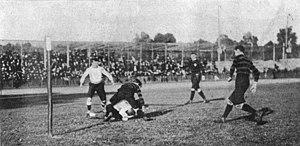
Le rugby aux Jeux olympiques de 1900 est la première apparition de ce sport aux Jeux olympiques. Elle consiste en une unique épreuve de rugby à XV disputée les 14 et 28 octobre par trois équipes : l’Allemagne est représentée par le Fußballclub Frankfurt, le Royaume-Uni par le club anglais des Moseley Wanderers et la France par une équipe de joueurs de clubs parisiens sélectionnés par l'USFSA. Les Français deviennent les premiers champions olympiques de rugby de l'histoire en remportant les deux matches contre les équipes allemande et anglaise.
Les Jeux olympiques de 1900, officiellement nommés Jeux de la IIᵉ olympiade, sont la deuxième édition des Jeux olympiques modernes. Ils ont lieu à Paris en France du 14 mai au 28 octobre 1900 dans le cadre de l'Exposition universelle. La décision d'organiser les Jeux de 1900 à Paris est prise lors du Iᵉʳ congrès olympique qui a lieu en 1894. Une concurrence se développe après les Jeux de 1896 entre d'un côté Pierre de Coubertin, président du Comité international olympique, qui veut organiser les Jeux de la IIᵉ olympiade à Paris mais qui ne réussit pas à mettre en route son projet, et de l'autre Alfred Picard, commissaire général de l'Exposition universelle, qui veut organiser des « concours internationaux d'exercices physiques et de sports ». L'instance dirigeant alors le sport en France, l'Union des sociétés françaises de sports athlétiques, penche finalement en novembre 1898 pour les concours de l'Exposition plutôt que pour les Jeux de Coubertin. Ce dernier est alors obligé au printemps 1899 d'accepter le compromis que suggère l'USFSA : « Les concours de l'Exposition tiennent lieu de Jeux olympiques pour 1900 et comptent comme équivalent de la deuxième olympiade.